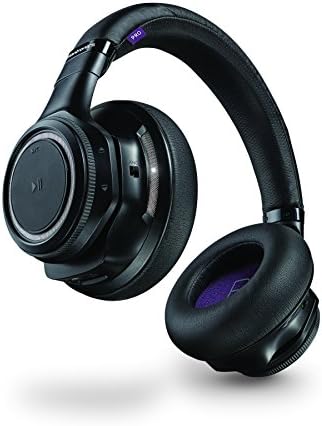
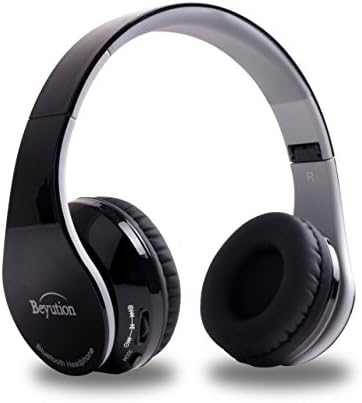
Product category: headphones
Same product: no